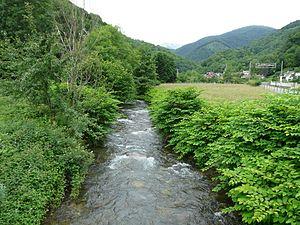
L'Ourse de Ferrère au nord-est du village de Ferrère, Hautes-Pyrénées, France. Vue prise en direction de l'amont.
Ferrère est une commune française située dans le département des Hautes-Pyrénées, en région Occitanie.